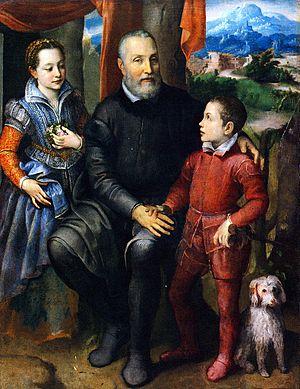
Cette page établit une liste des peintures de Sofonisba Anguissola.